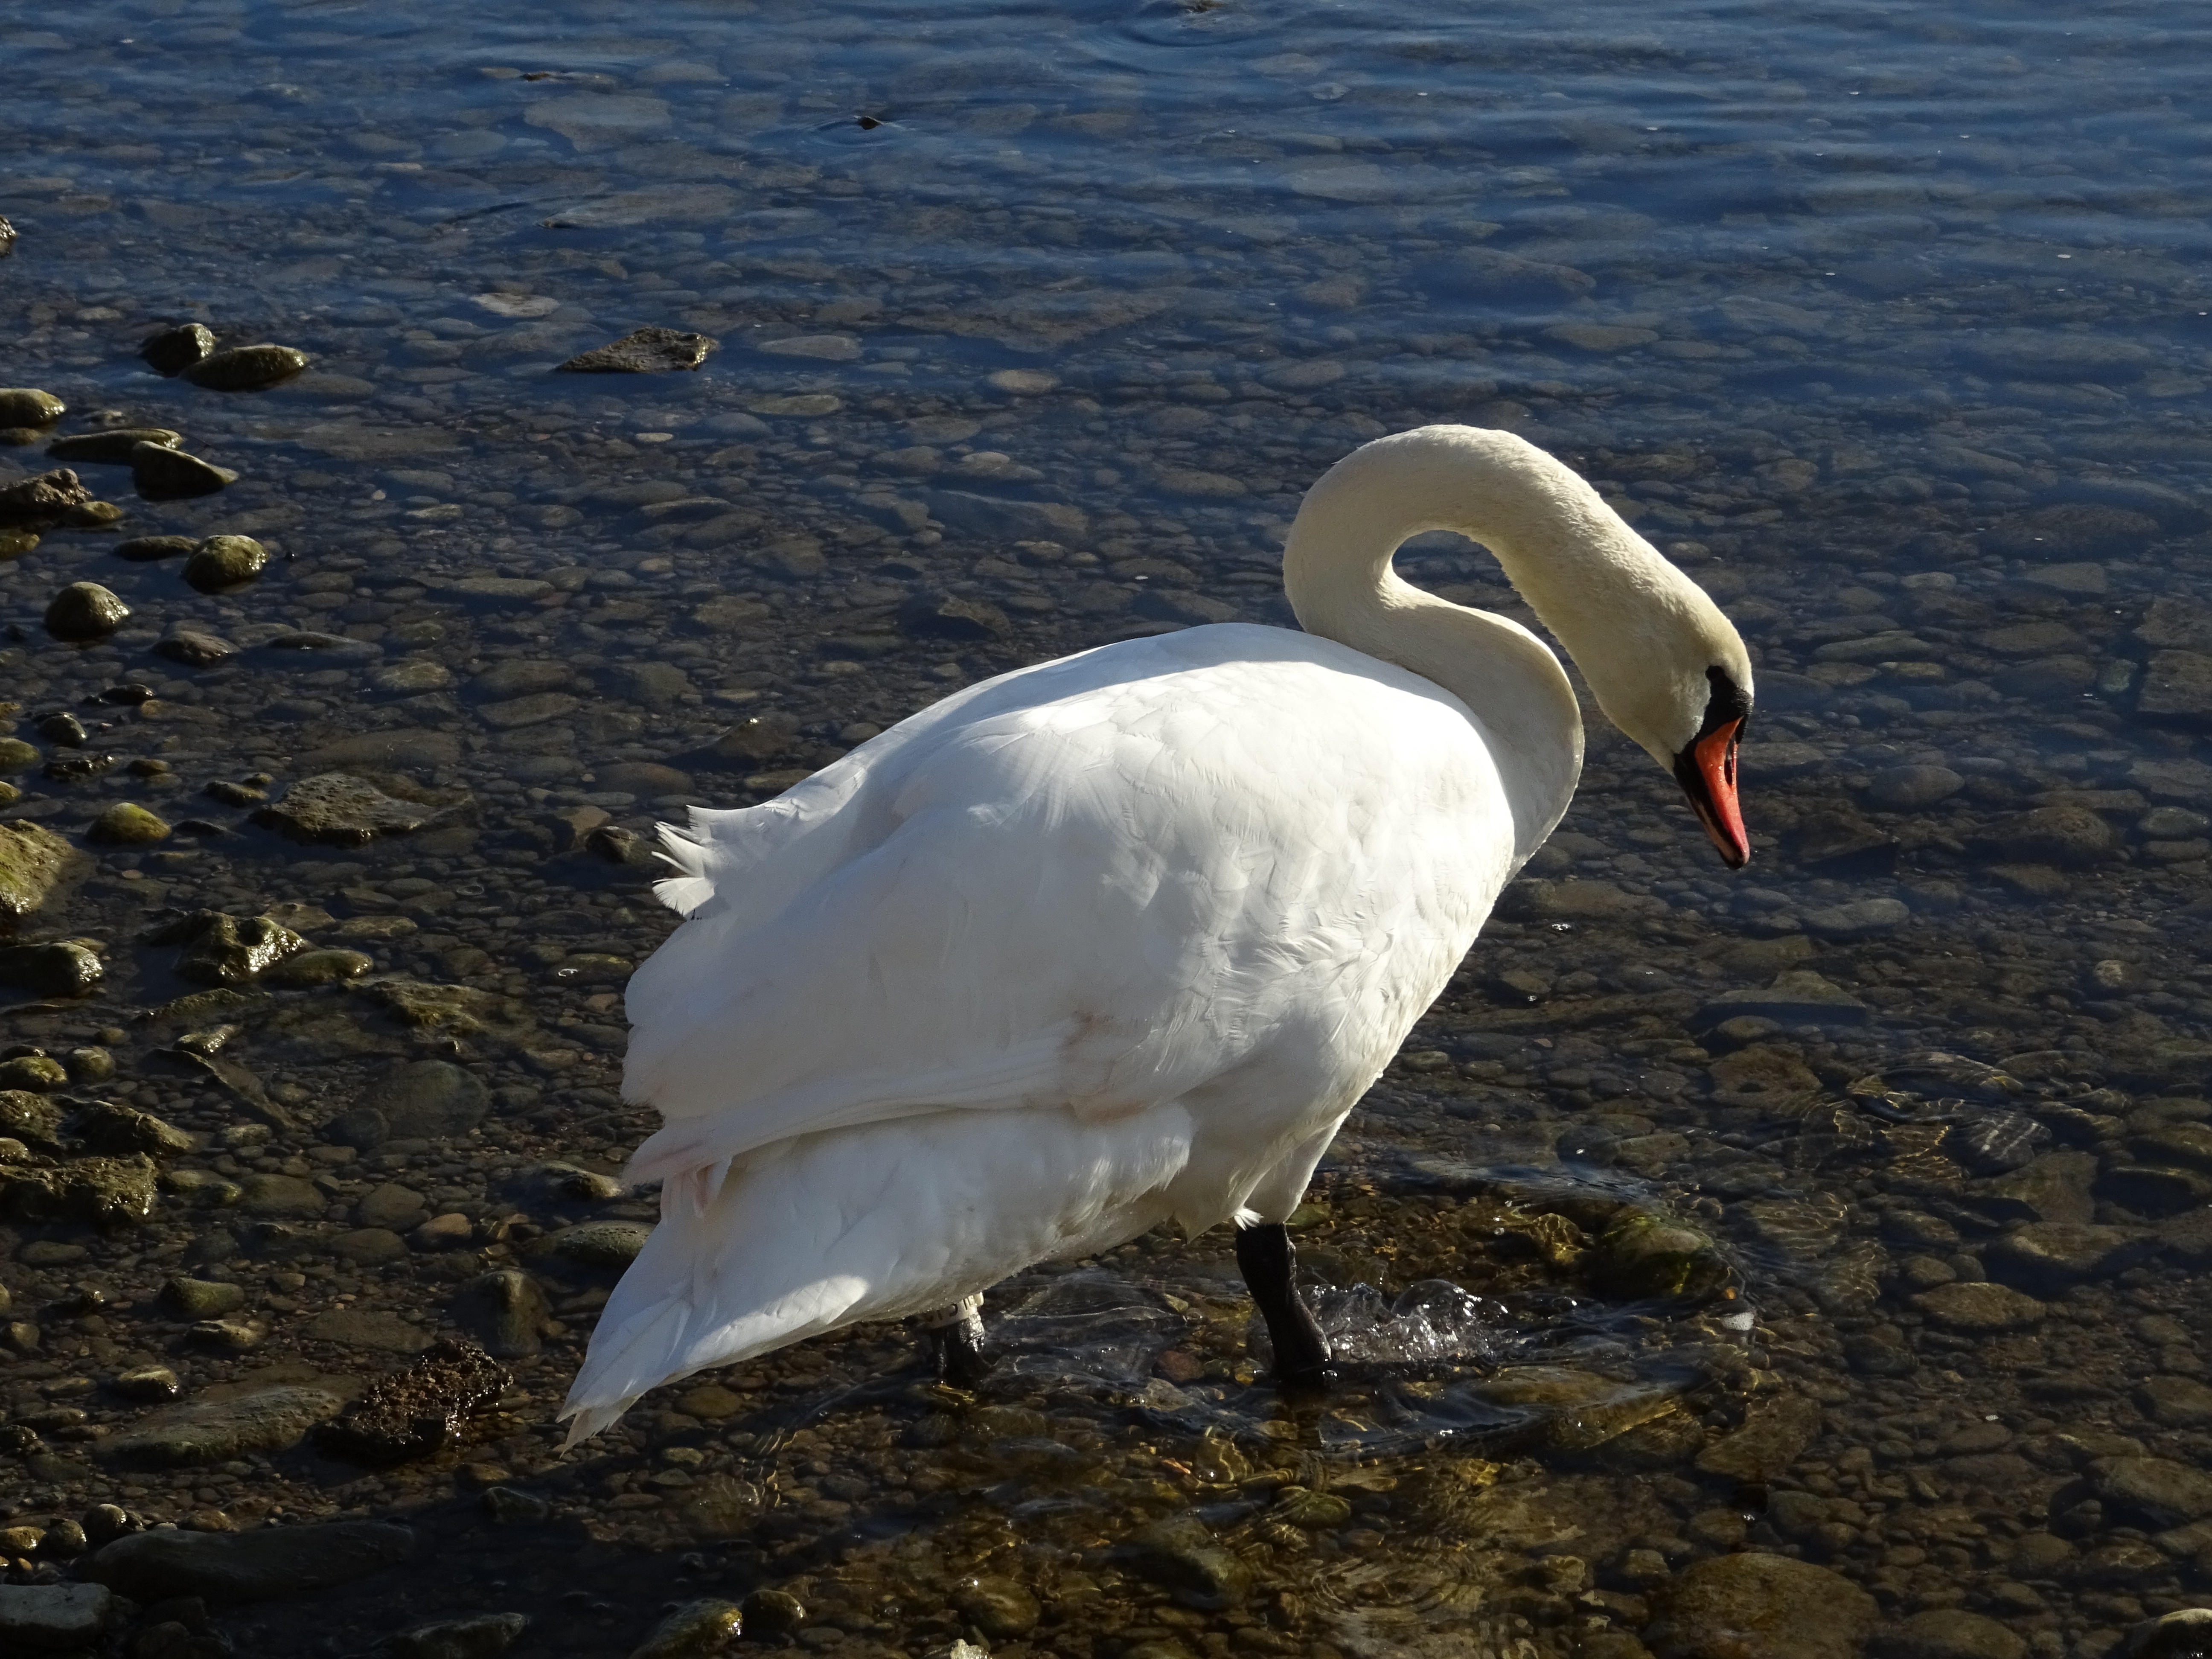
sea, water, nature, wilderness, bird, wing, white, lake, animal, river, summer, wildlife, swim, reflection, beak, fauna, swan, bank, vertebrate, creature, bill, masuria, water bird, riverside, near shore